Omid Scobie

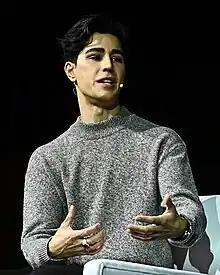
Scobie in 2022

Omid Scobie (born 4 July 1981) is a British journalist and writer best known as co-author of the book "Finding Freedom" and author of the book "Endgame". Scobie's work focuses on the British royal family.